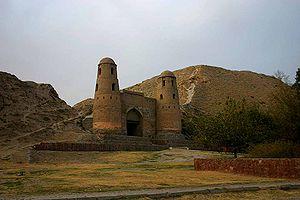
Hisor, également appelé Hissar ou Gissar est une ville de l'ouest du Tadjikistan, située à plus ou moins 15 km à l'ouest de Douchanbé.